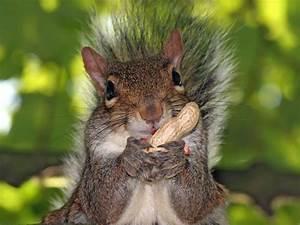
squirrel